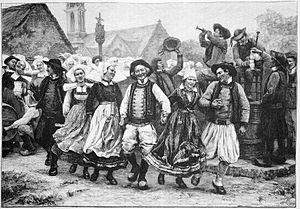
La gavotte est une danse ancienne populaire française, catégorie danse traditionnelle, devenue aussi une danse de salon.
Théophile Deyrolle, né le 16 décembre 1844 à Paris, mort le 14 décembre 1923 à Concarneau, est un peintre, illustrateur et céramiste français.